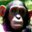
Label: chimpanzee